2017 Camping World 500

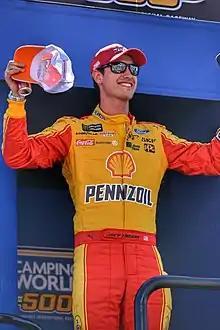
Joey Logano scored the pole position.

Phoenix International Raceway, also known as PIR, is a one-mile, low-banked tri-oval race track located in Avondale, Arizona. The motorsport track opened in 1964 and currently hosts two NASCAR race weekends annually. PIR has also hosted the IndyCar Series, CART, USAC and the Rolex Sports Car Series. The raceway is currently owned and operated by International Speedway Corporation.